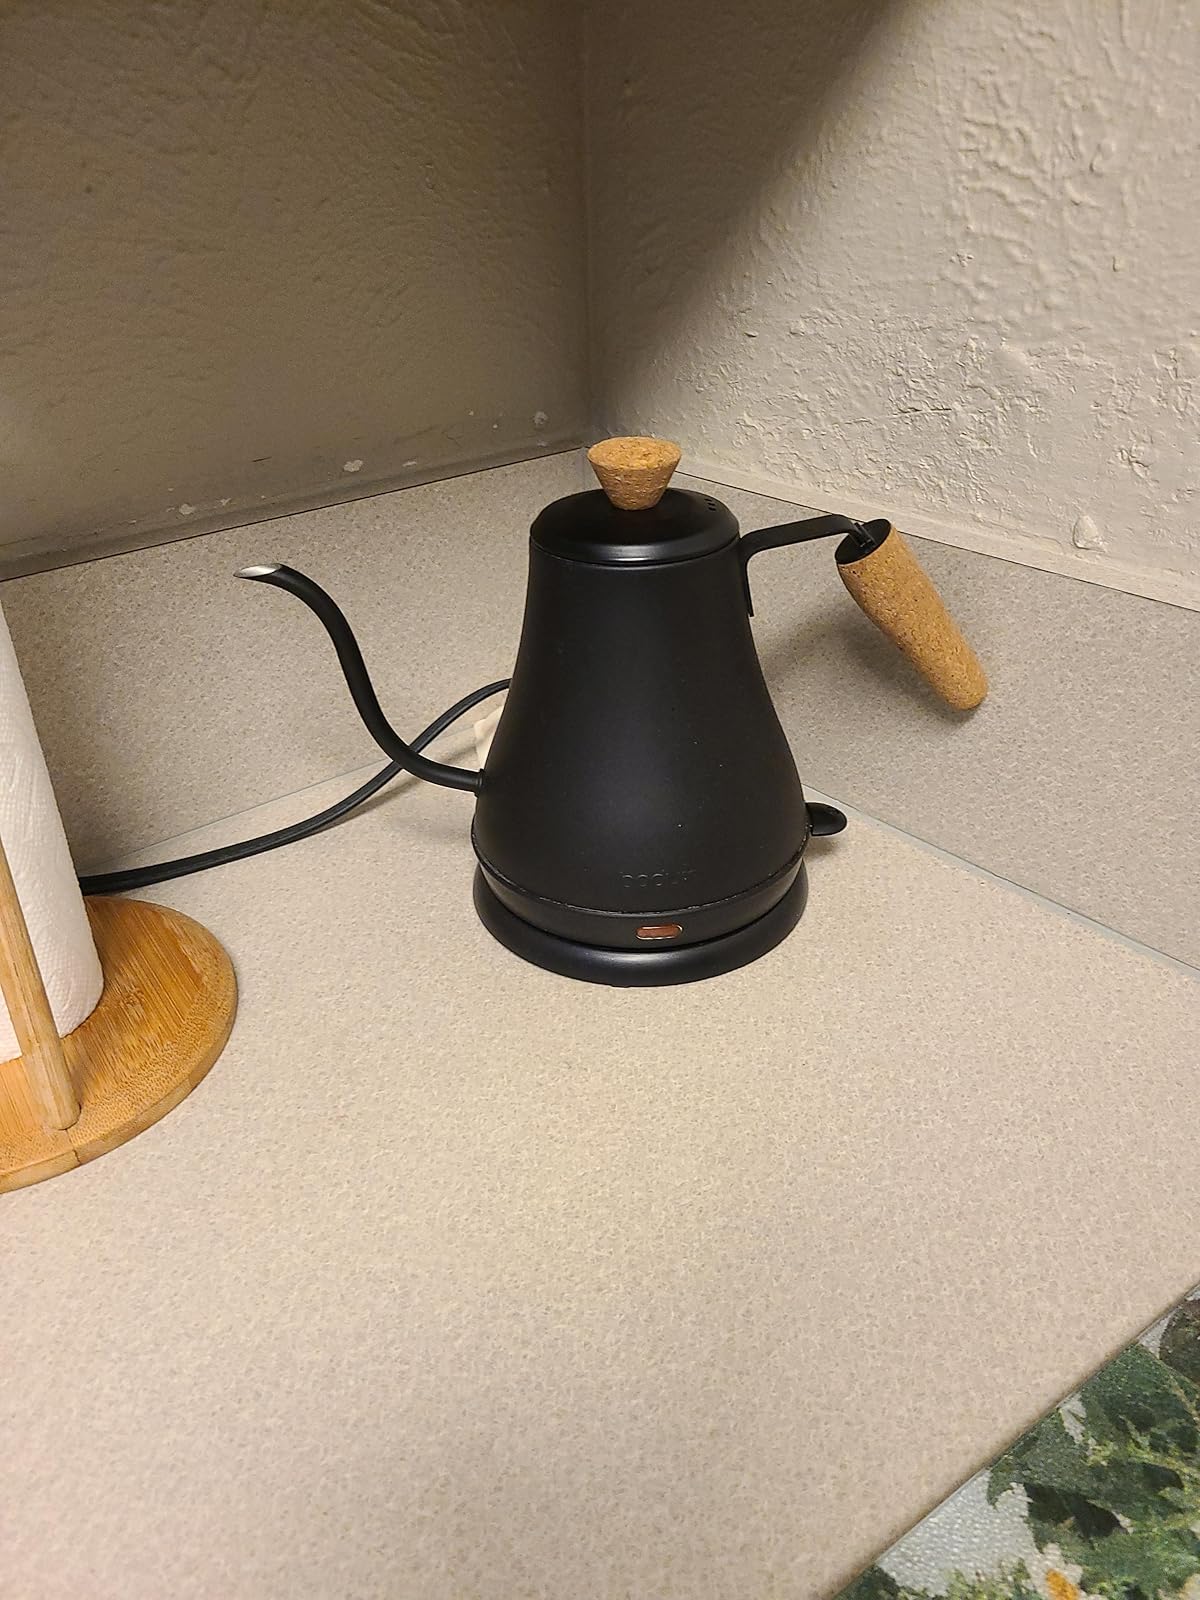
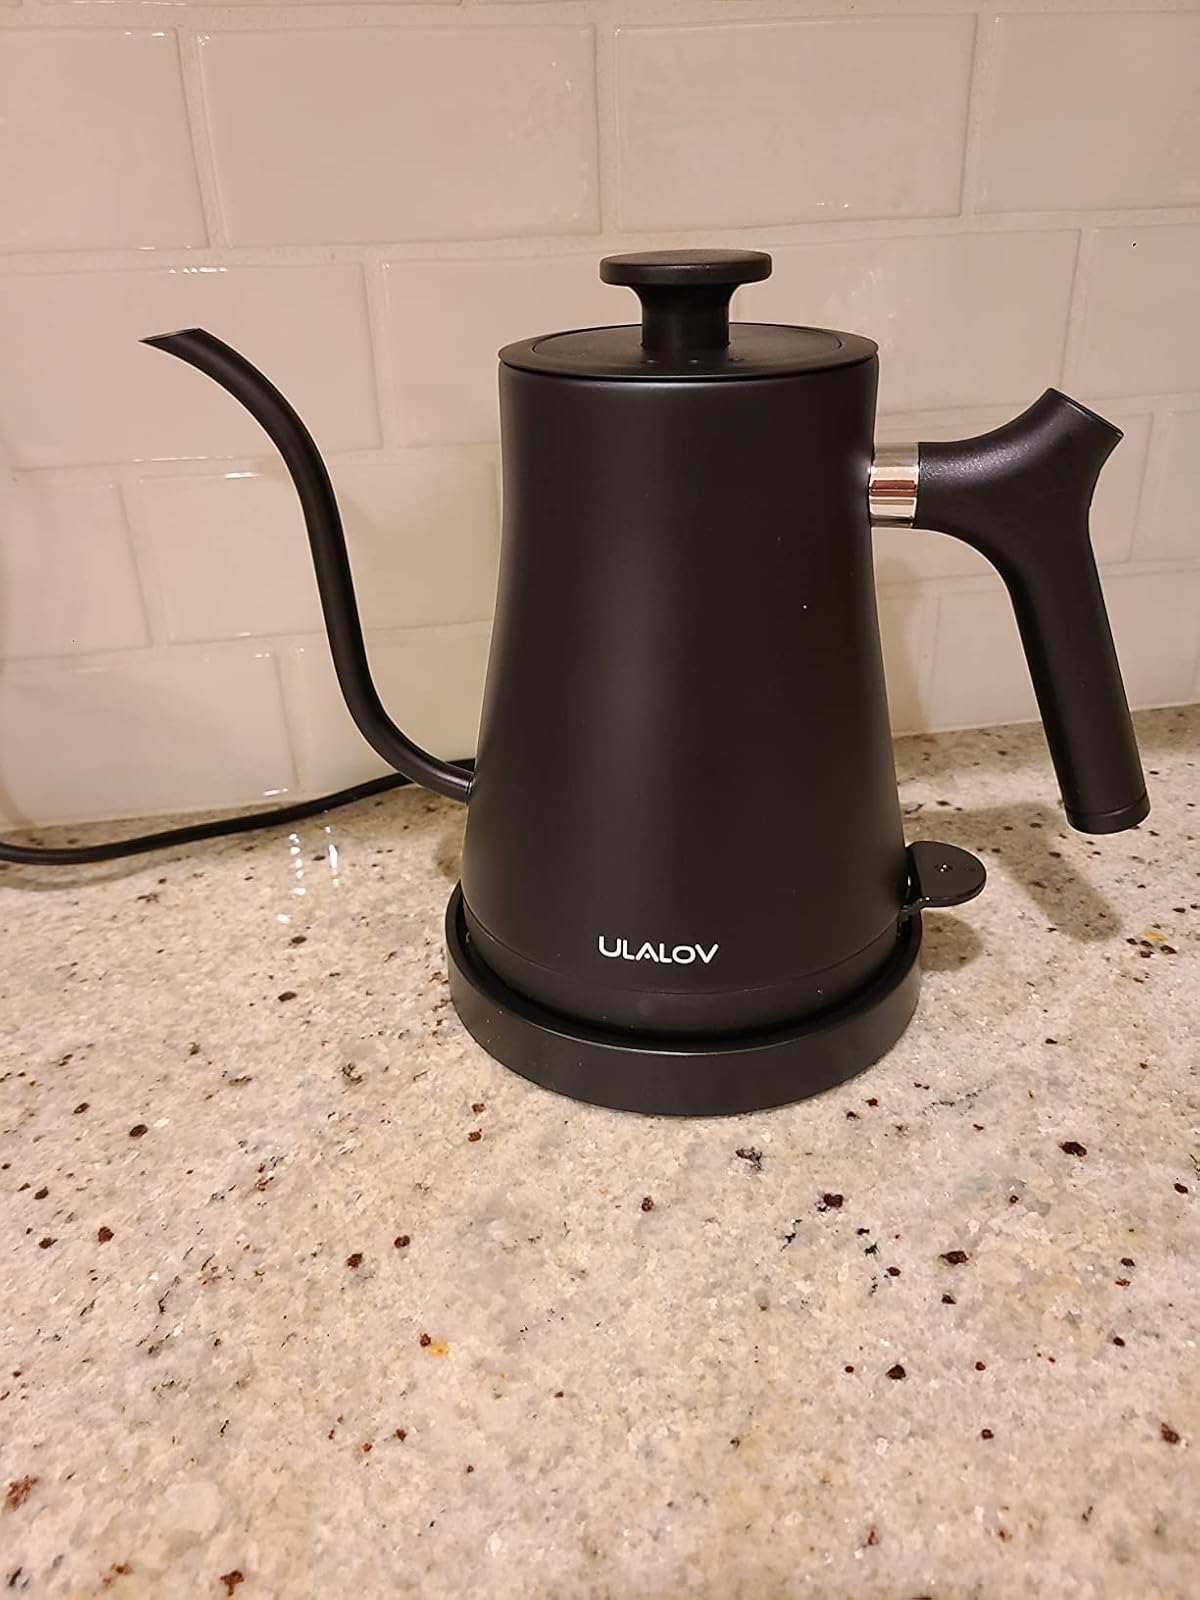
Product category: items_kettle
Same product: no